British Rail Class 303

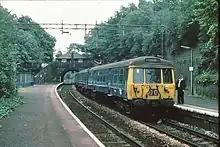
Class 303 at in 1979

Based on the Mark 1 bodyshell design, the Class 303 units utilised electrical gear made by Metropolitan-Vickers (Metrovick). They were originally dual voltage; parts of the North Clyde Line and Cathcart Circle electrification was limited to 6.25kV (rather than the standard 25kV arrangement) due to limitations in insulation technology, although this feature was rendered redundant as 25kV was eventually standardised across the entire line. Following a series of transformer explosions, caused by damage to the transformer windings from backfires in the mercury arc rectifiers, the entire stock of Class 303s had to be hastily withdrawn from service after only a few weeks' service. Over the weekend of 17/18 December 1960, all 72 EMU sets were taken into storage and the old steam-operated service was temporarily reinstated, whilst urgent modifications were made. This also delayed the handing over of the Cathcart Circle service to electric operation.